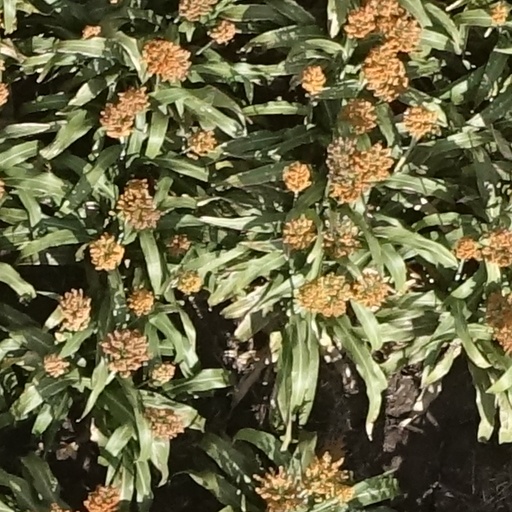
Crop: sorghum